Armstrong gun

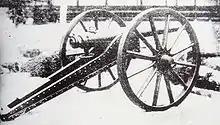
Armstrong gun deployed by Japan during the Boshin War (1868–69).

An Armstrong gun was a type of rifled breech-loading field and heavy artillery piece designed by Sir William Armstrong. It was first manufactured in England starting in 1855 by the Elswick Ordnance Company and the Royal Arsenal at Woolwich.